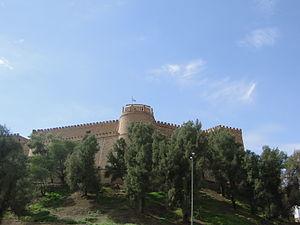
Le château de Suse est situé dans les ruines de l'ancienne cité de Suse, dans le Khouzistan, en Iran. Il a été construit par l'archéologue français Jacques de Morgan à la fin des années 1890, pour abriter les équipes et le produit des fouilles.